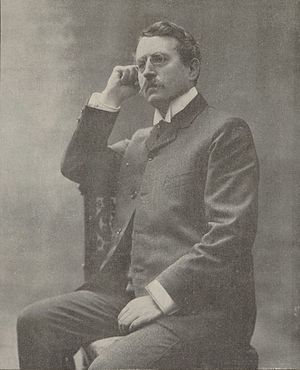
Samuel Rousseau
Samuel Alexandre Rousseau var en fransk komponist.